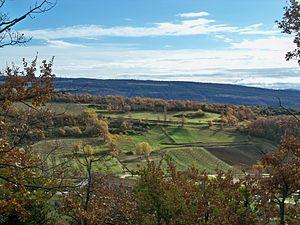
Paysage vue de Simiane la Rotonde (04)
Simiane-la-Rotonde est une commune française située dans le département des Alpes-de-Haute-Provence, en région Provence-Alpes-Côte d'Azur.